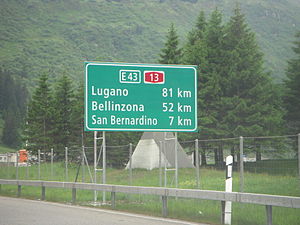
Europavejsrute / Nord-sydgående intermediærvejsruter
Skilt på Europavejsrute E43 på strækningen mellem Splügen og San Bernardino i Schweiz
Motorvejsskilt i Graubunden, Schweiz, på motorvej E43 mellem Splügen og San Bernardino. 24. juni 2009.
En europavejsrute eller europarute er en hovedfærdselsåre i henhold til europæisk overenskomst under FNs økonomiske kommission for Europa.